A232 highway (Nigeria)

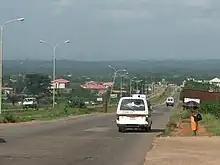
The A232 highway in Anambra State

The A232 highway is a highway in Nigeria. It is one of the "east-west" roads linking between two of the main "south-north" highways.